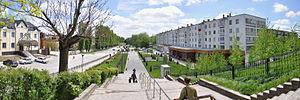
Prokhladny est une ville de la république de Kabardino-Balkarie, en Russie, et le centre administratif du raïon de Prokhladny. Sa population s'élevait à 58 226 habitants en 2020.